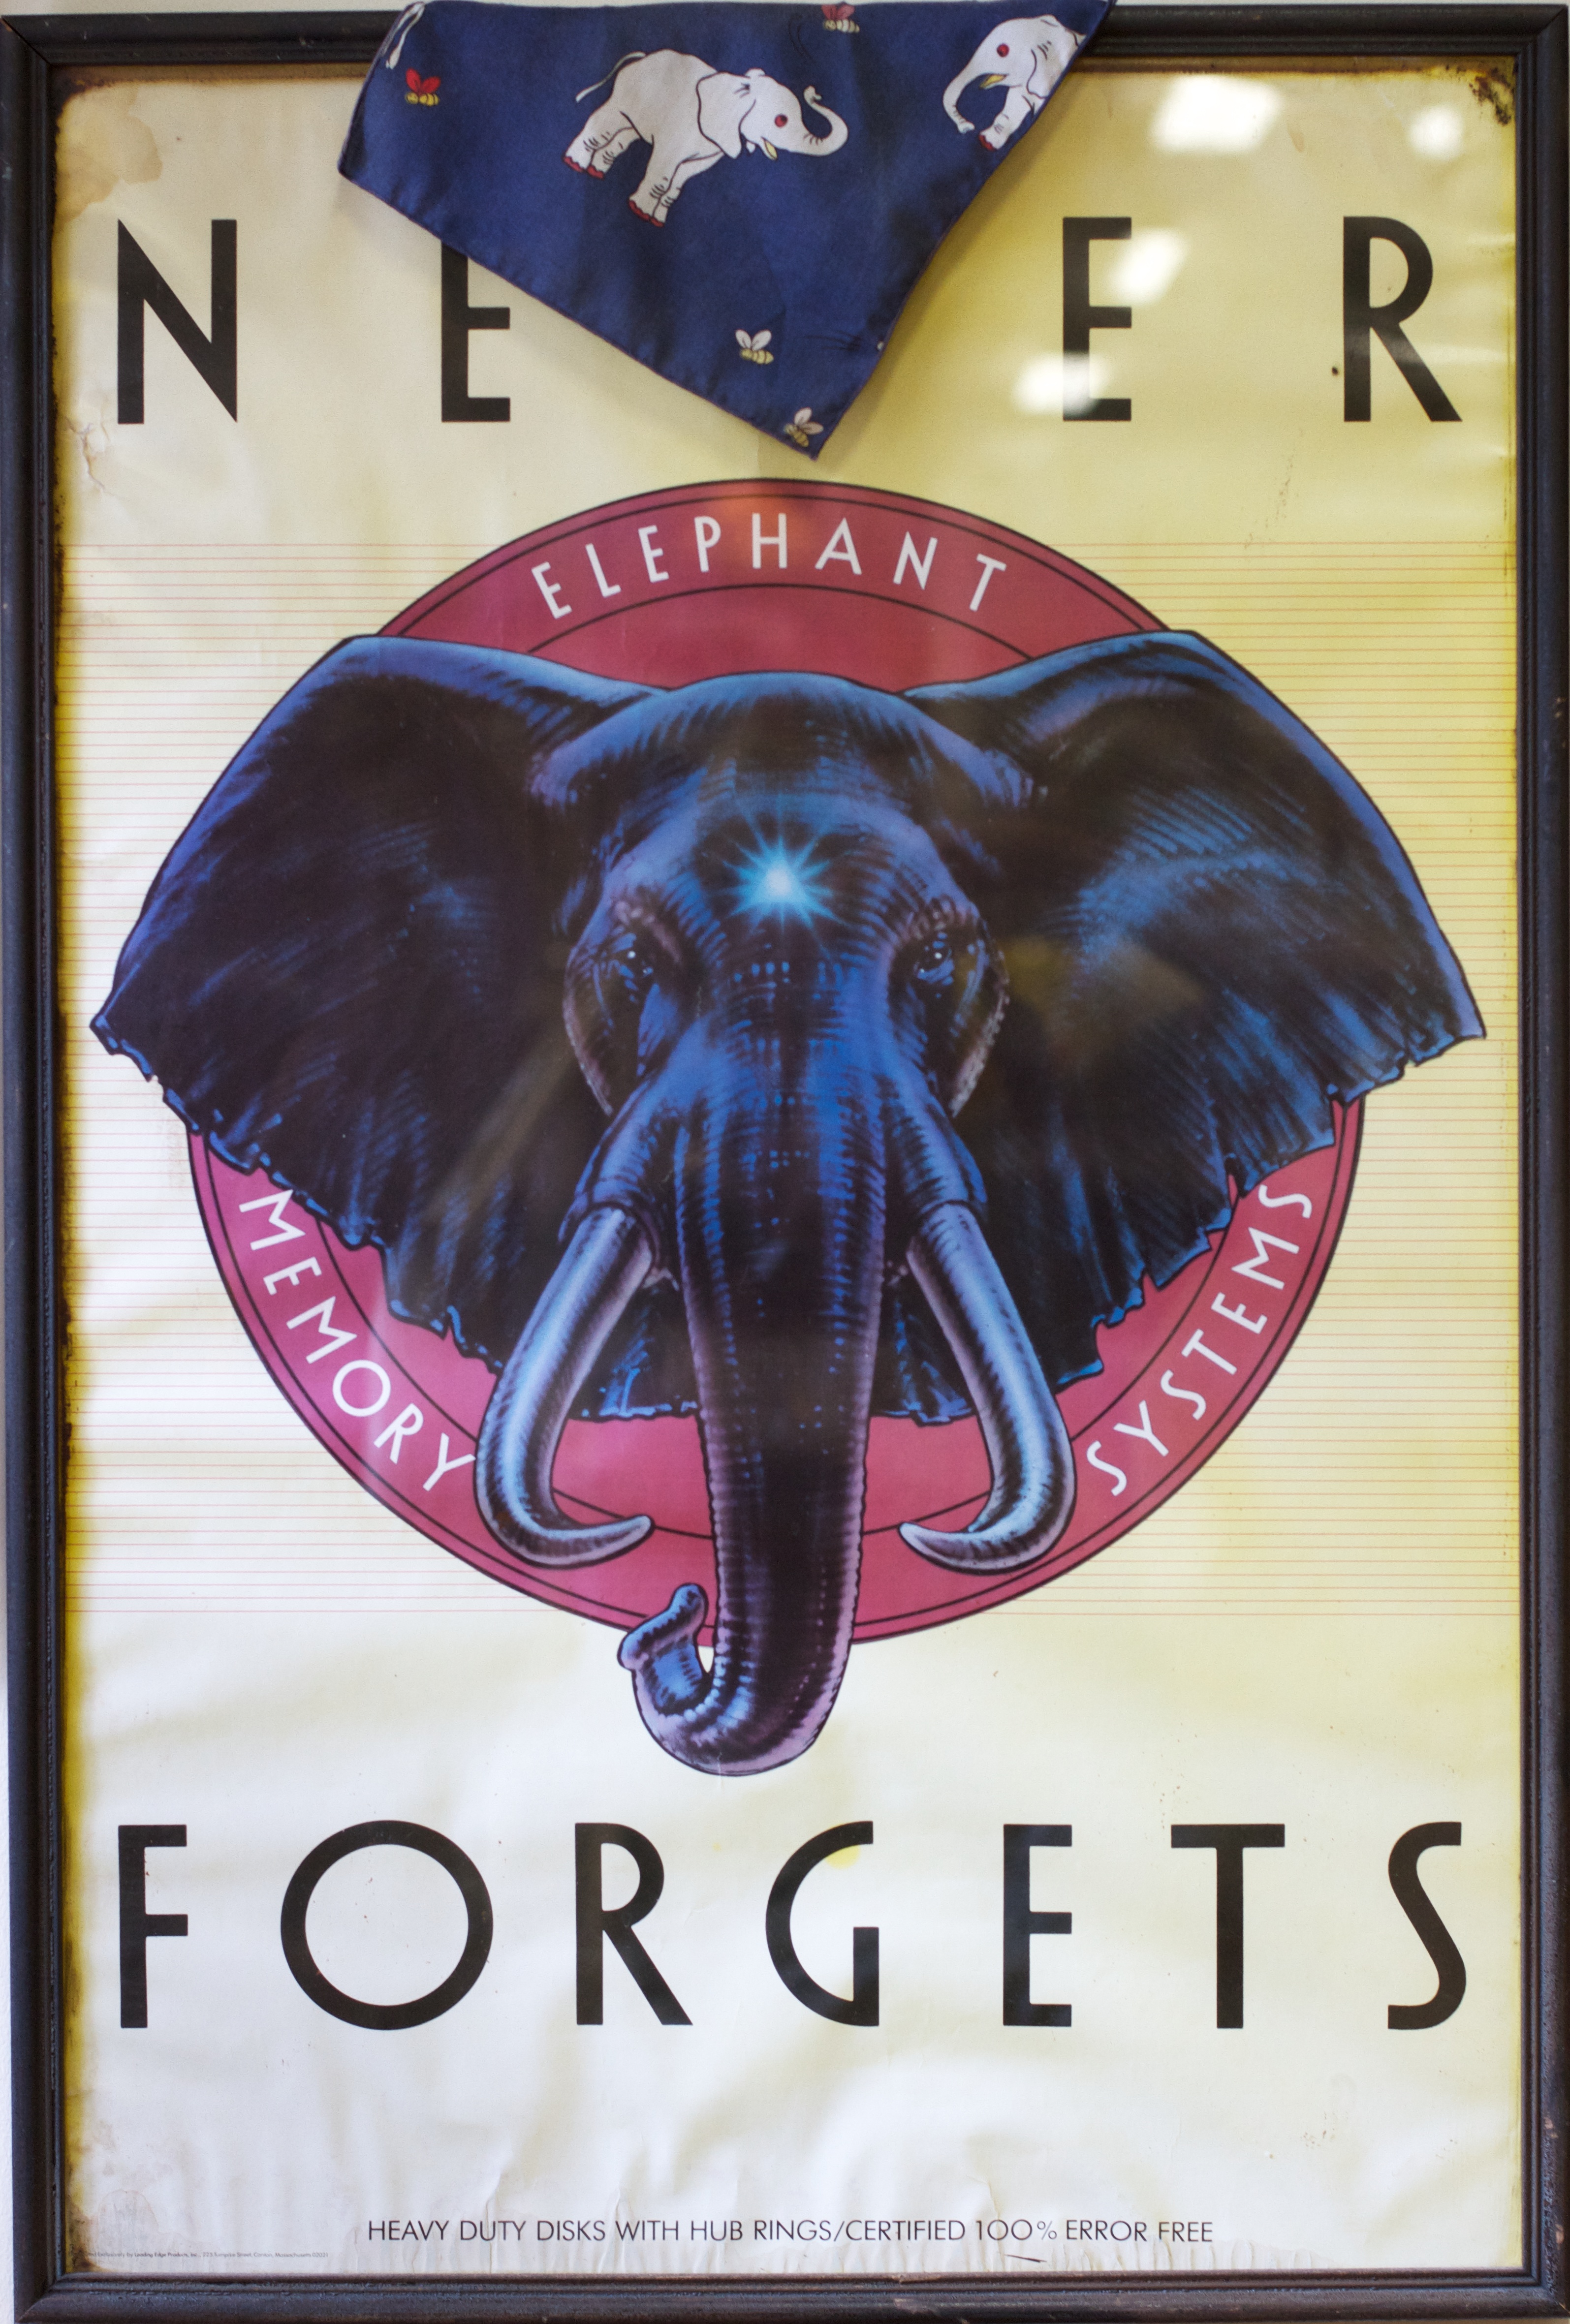
book, advertising, art, poster, comics, album cover